Frederick Hall (painter)

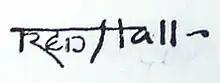
Frederick Hall's signature

Born in Stillington, Yorkshire, Hall studied art at the Lincoln School of Art between 1879 and 1881, before moving on to study under Charles Verlat in Antwerp.